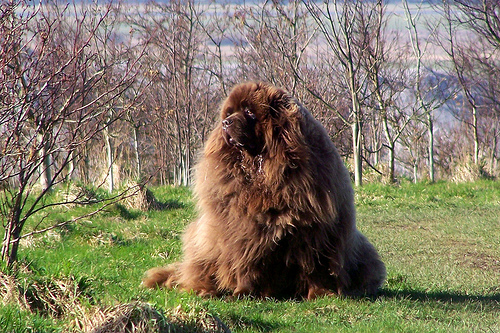
Breed: newfoundland